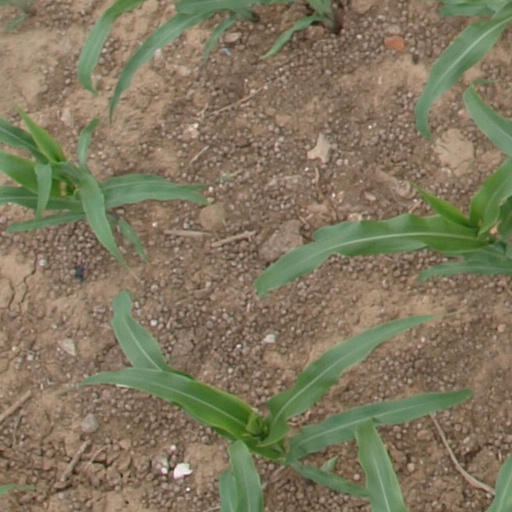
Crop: maize; corn